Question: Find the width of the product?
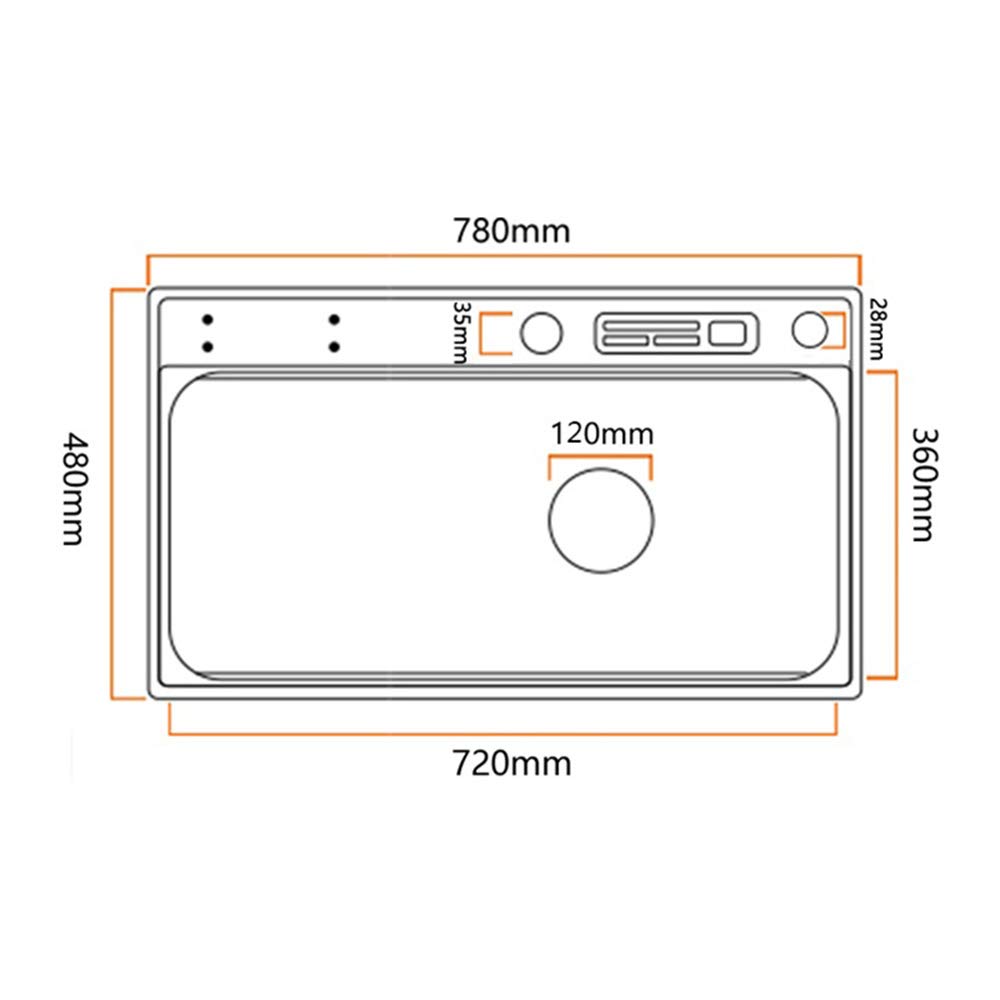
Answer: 720.0 millimetre